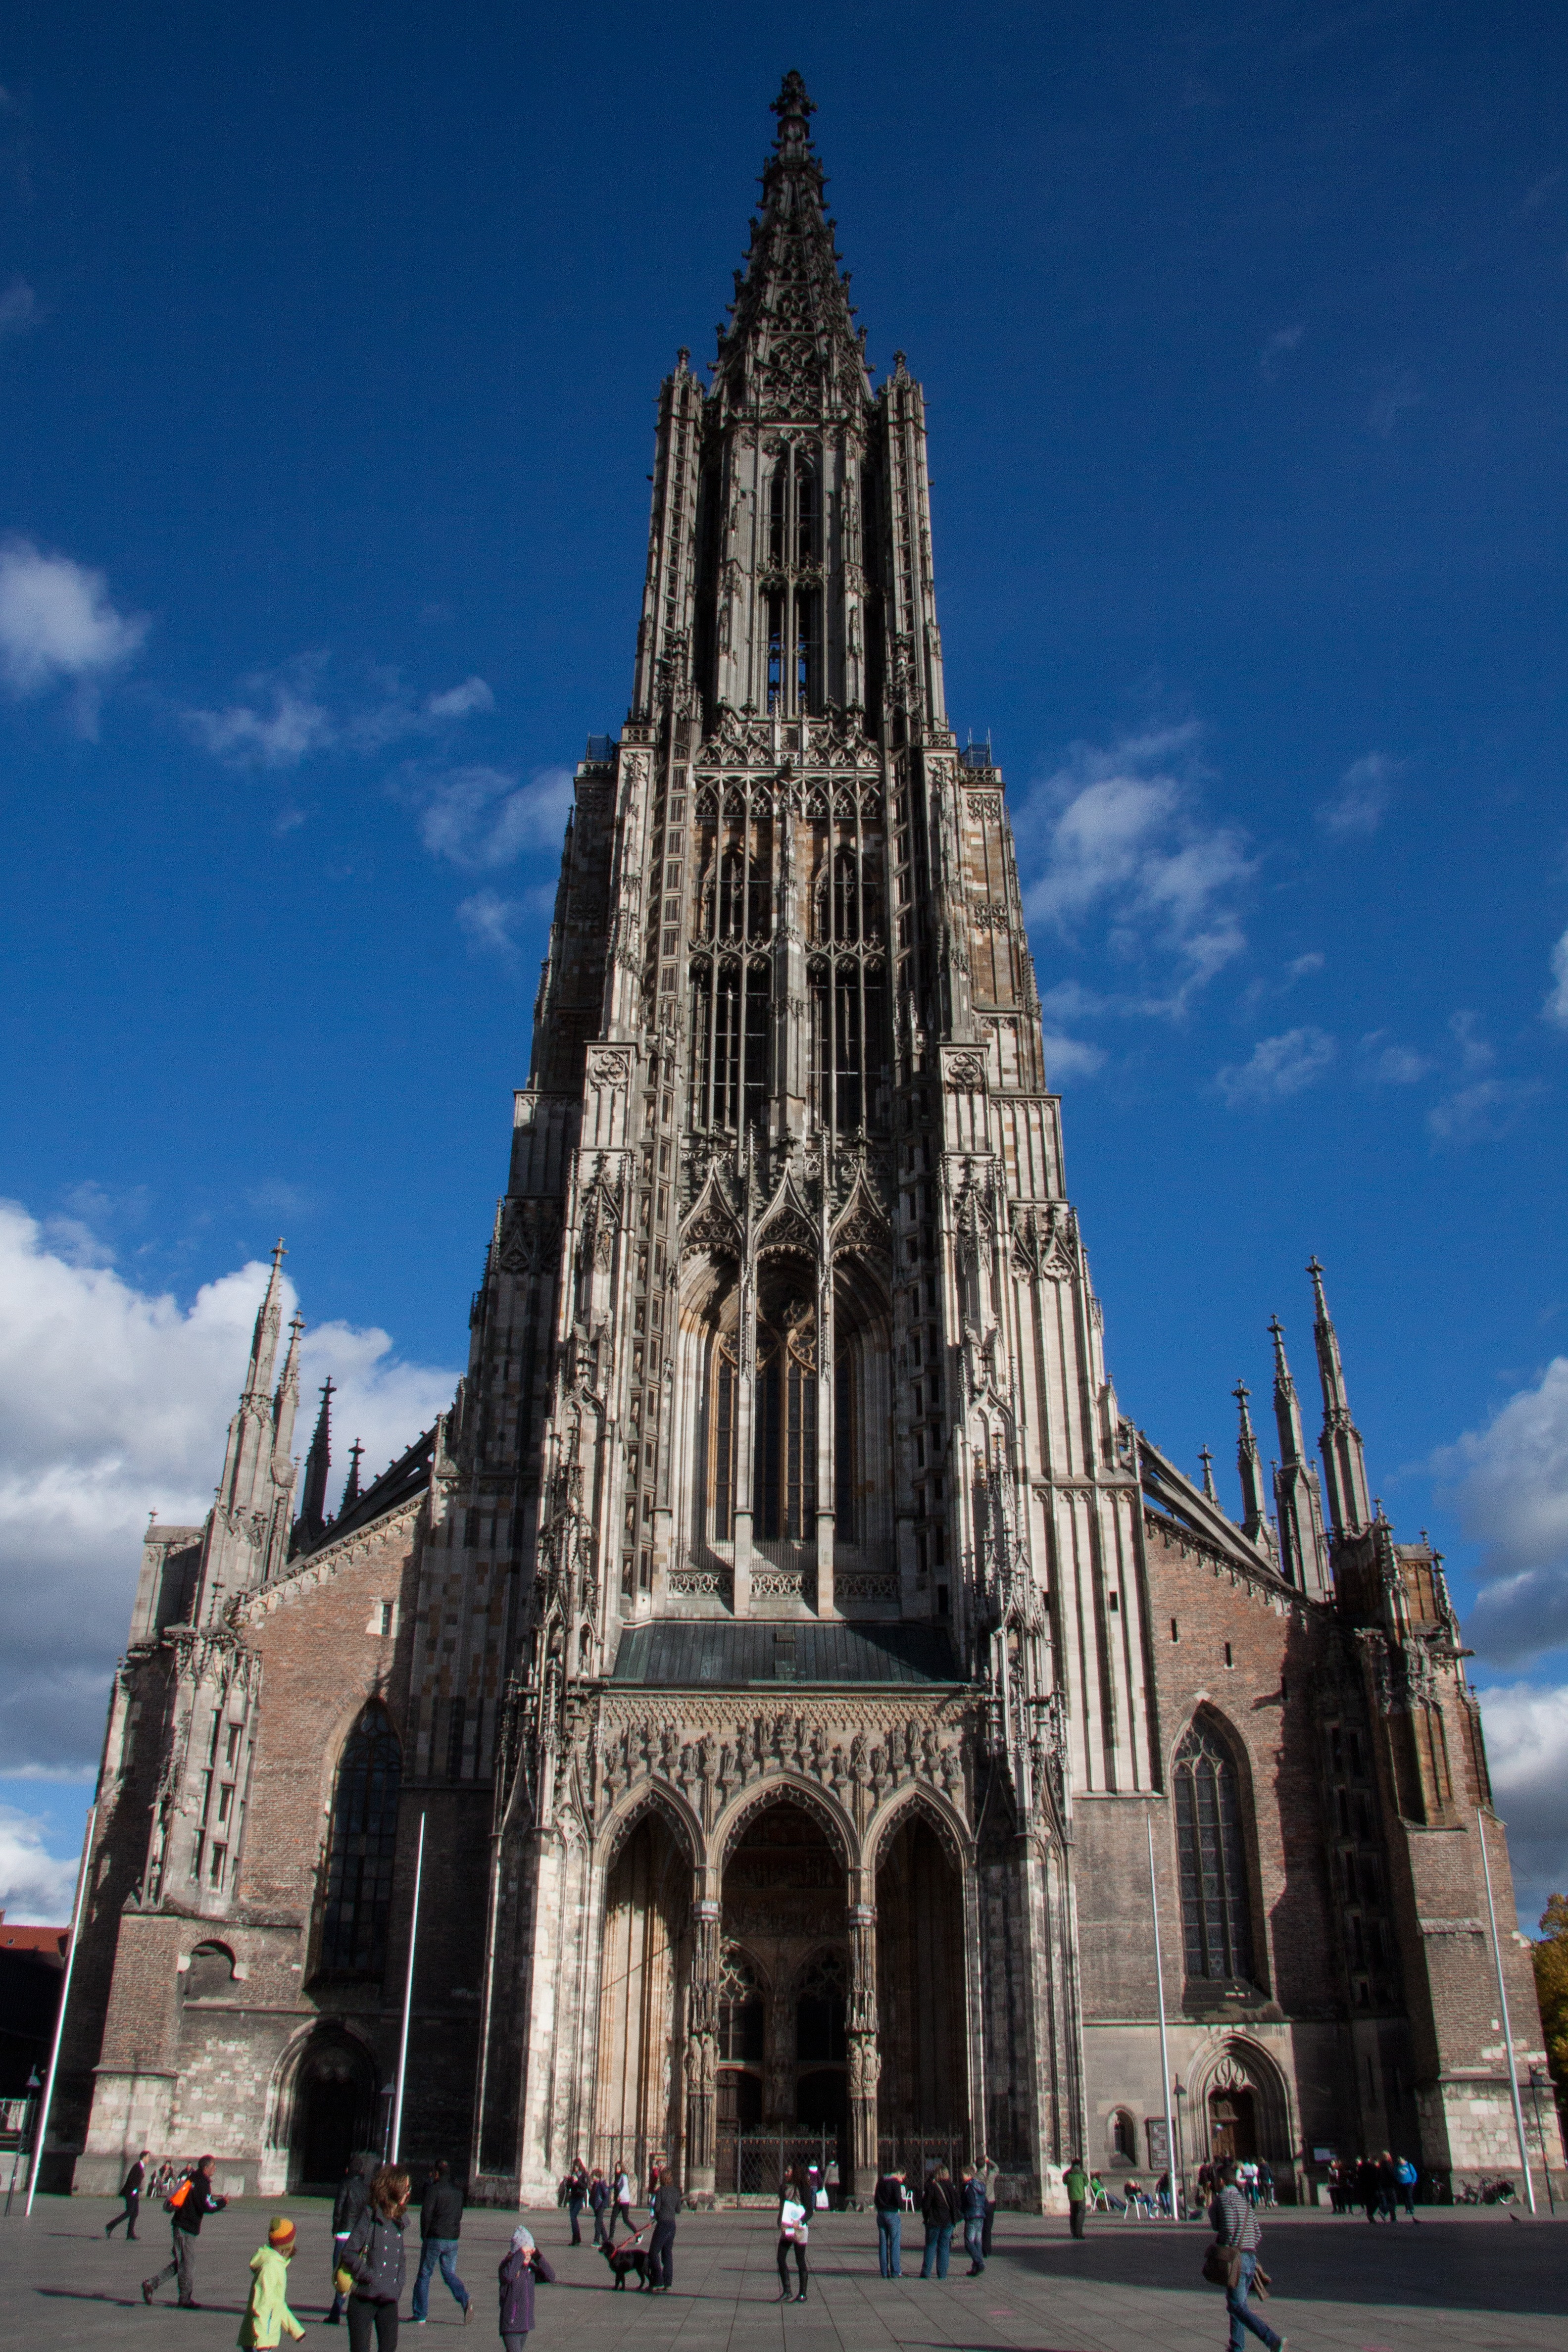
architecture, sky, building, city, daytime, high, landmark, facade, blue, church, cathedral, gothic, place of worship, skyward, medieval architecture, clouds, spire, steeple, tourist attraction, basilica, metropolis, gothic architecture, tours, ulm cathedral, classical architecture, historic site, listed building, west tower, metropolitan area, main tower, aspiring